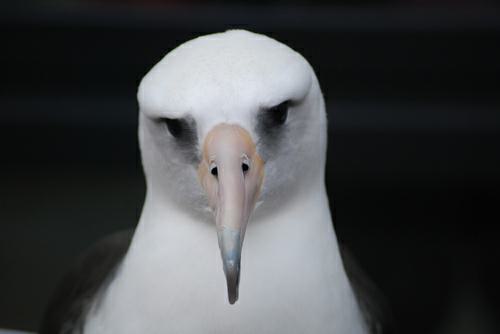
A photo of a laysan albatross